History of climate change policy and politics

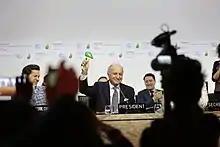
Adoption of Paris Agreement in 2015

At the 13th session of the Conference of the Parties (COP-13) in 2007, the Bali Action Plan was implemented to promote a shared vision for the Copenhagen Summit. The Action Plan called for Annex 2 nations to adopt Nationally Appropriate Mitigation Actions (NAMAs). The Bali Conference also raised awareness for the 20% of global greenhouse gas emissions caused by deforestation.